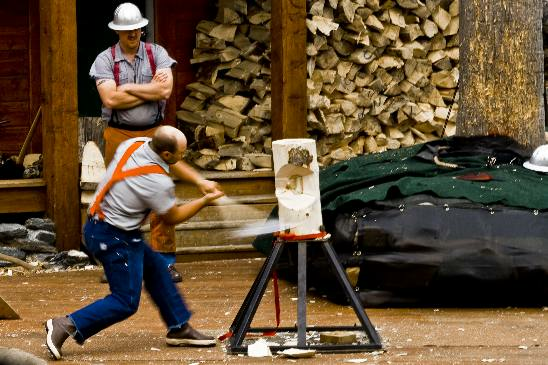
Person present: Yes